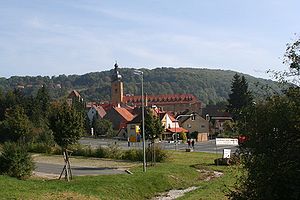
Weißenohe
Weißenohe fra vestre side, 8. oktober 2005.
Weißenohe er en kommune i Landkreis Forchheim i Regierungsbezirk Oberfranken i den tyske delstat Bayern. Den er en del af Verwaltungsgemeinschaft Gräfenberg. Til Weißenohe hører landsbyen Dorfhaus. Nabobyer er Sollenberg, Lilling og Igensdorf. Weißenohe grænser til kommunerne Gräfenberg, Simmelsdorf, Schnaittach og Igensdorf.